Music Moves Europe Award

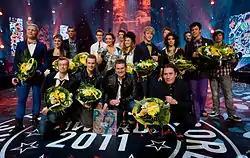
EBBA Awards 2011 – All Winners

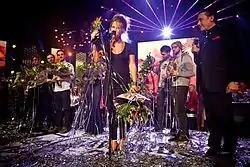
EBBA Awards 2012 – Selah Sue wins Public Choice Award

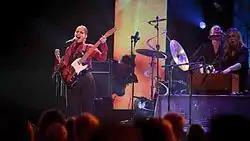
EBBA Awards 2012 – Anna Calvi

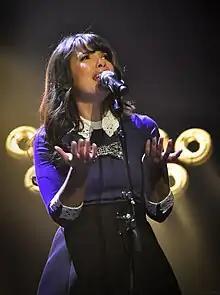
EBBA Awards 2015 – Indila

Best festival act award (awarded for the first time at this edition): Jungle